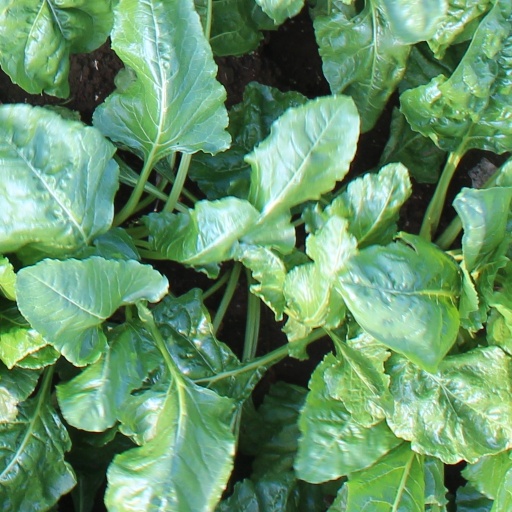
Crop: sugar beet